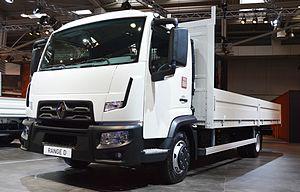
L'usine Renault Trucks de Blainville sur Orne, située entre Caen et la Manche, connue en interne sous la dénomination Paul Durlach, est un site destiné à l'assemblage de poids lourds.
Le Renault Trucks gamme D est un camion de distribution fabriqué par Renault Trucks.